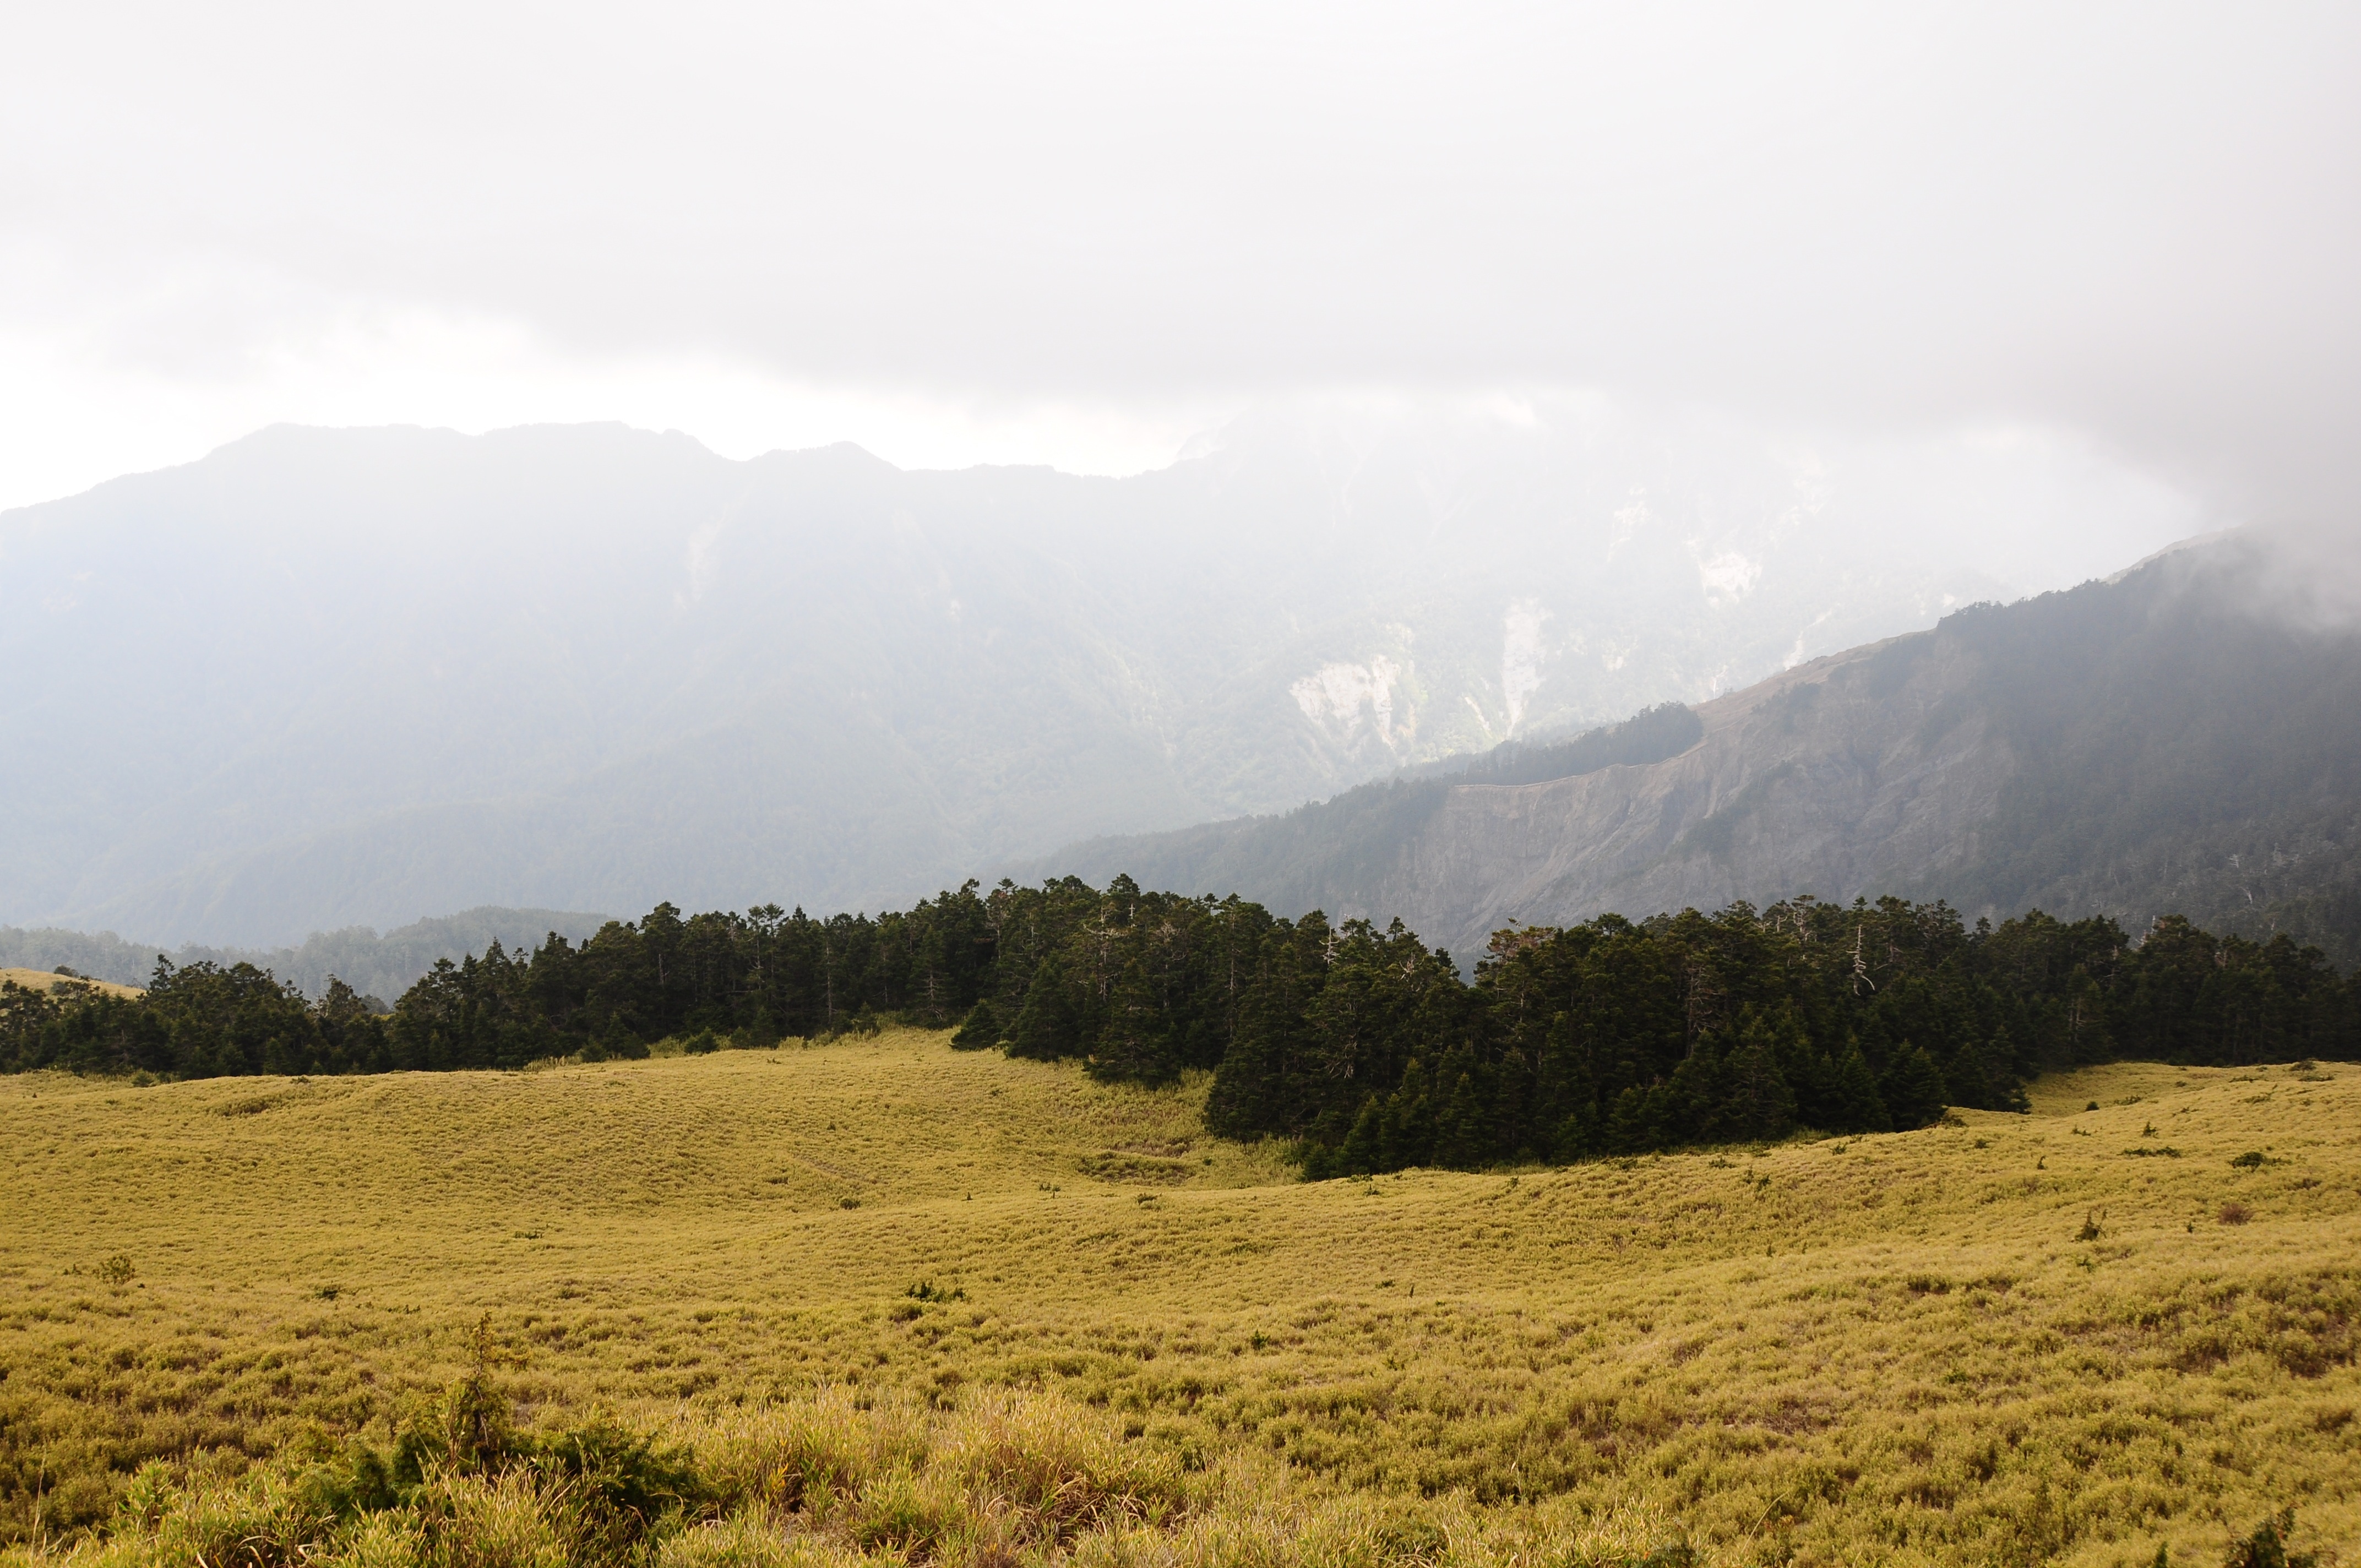
landscape, tree, nature, wilderness, mountain, cloud, mist, field, meadow, prairie, morning, hill, valley, mountain range, pasture, weather, ridge, plain, grassland, plateau, fell, habitat, loch, ecosystem, rural area, landform, natural environment, geographical feature, atmospheric phenomenon, mountainous landforms, acacia hill